Stony Brook (Millstone River tributary)

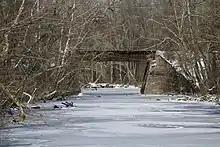
View of a bridge that connects the train route for the Dinky, the Stony Brook that flows underneath being frozen in wintertime

Stony Brook starts at , just south of Ringoes. It flows south through the Amwell Lake Wildlife Management Area. It flows southeast, flowing parallel to Route 31 while it receives Peters Brook and Woodsville Brook. It receives a tributary from Sourland Mountain, and crosses Pennington-Hopewell Road. It flows through the Hopewell Valley Country Club and the Stony Brook–Millstone Watershed Association's nature reserve, and then receives the Stony Brook Branch. From there, it flows between Bristol-Myers Squibb and the Baldwin State Wildlife Management Area, receiving Baldwins Creek. It then flows through Kunkel Park and receives Lewis Brook. It then turns east, flowing through Old Mill Road County Park and Rosedale Park, where it receives Honey Branch. It then flows through a mountainous area with several large meanders, and turns south near Coventry Farm Park.